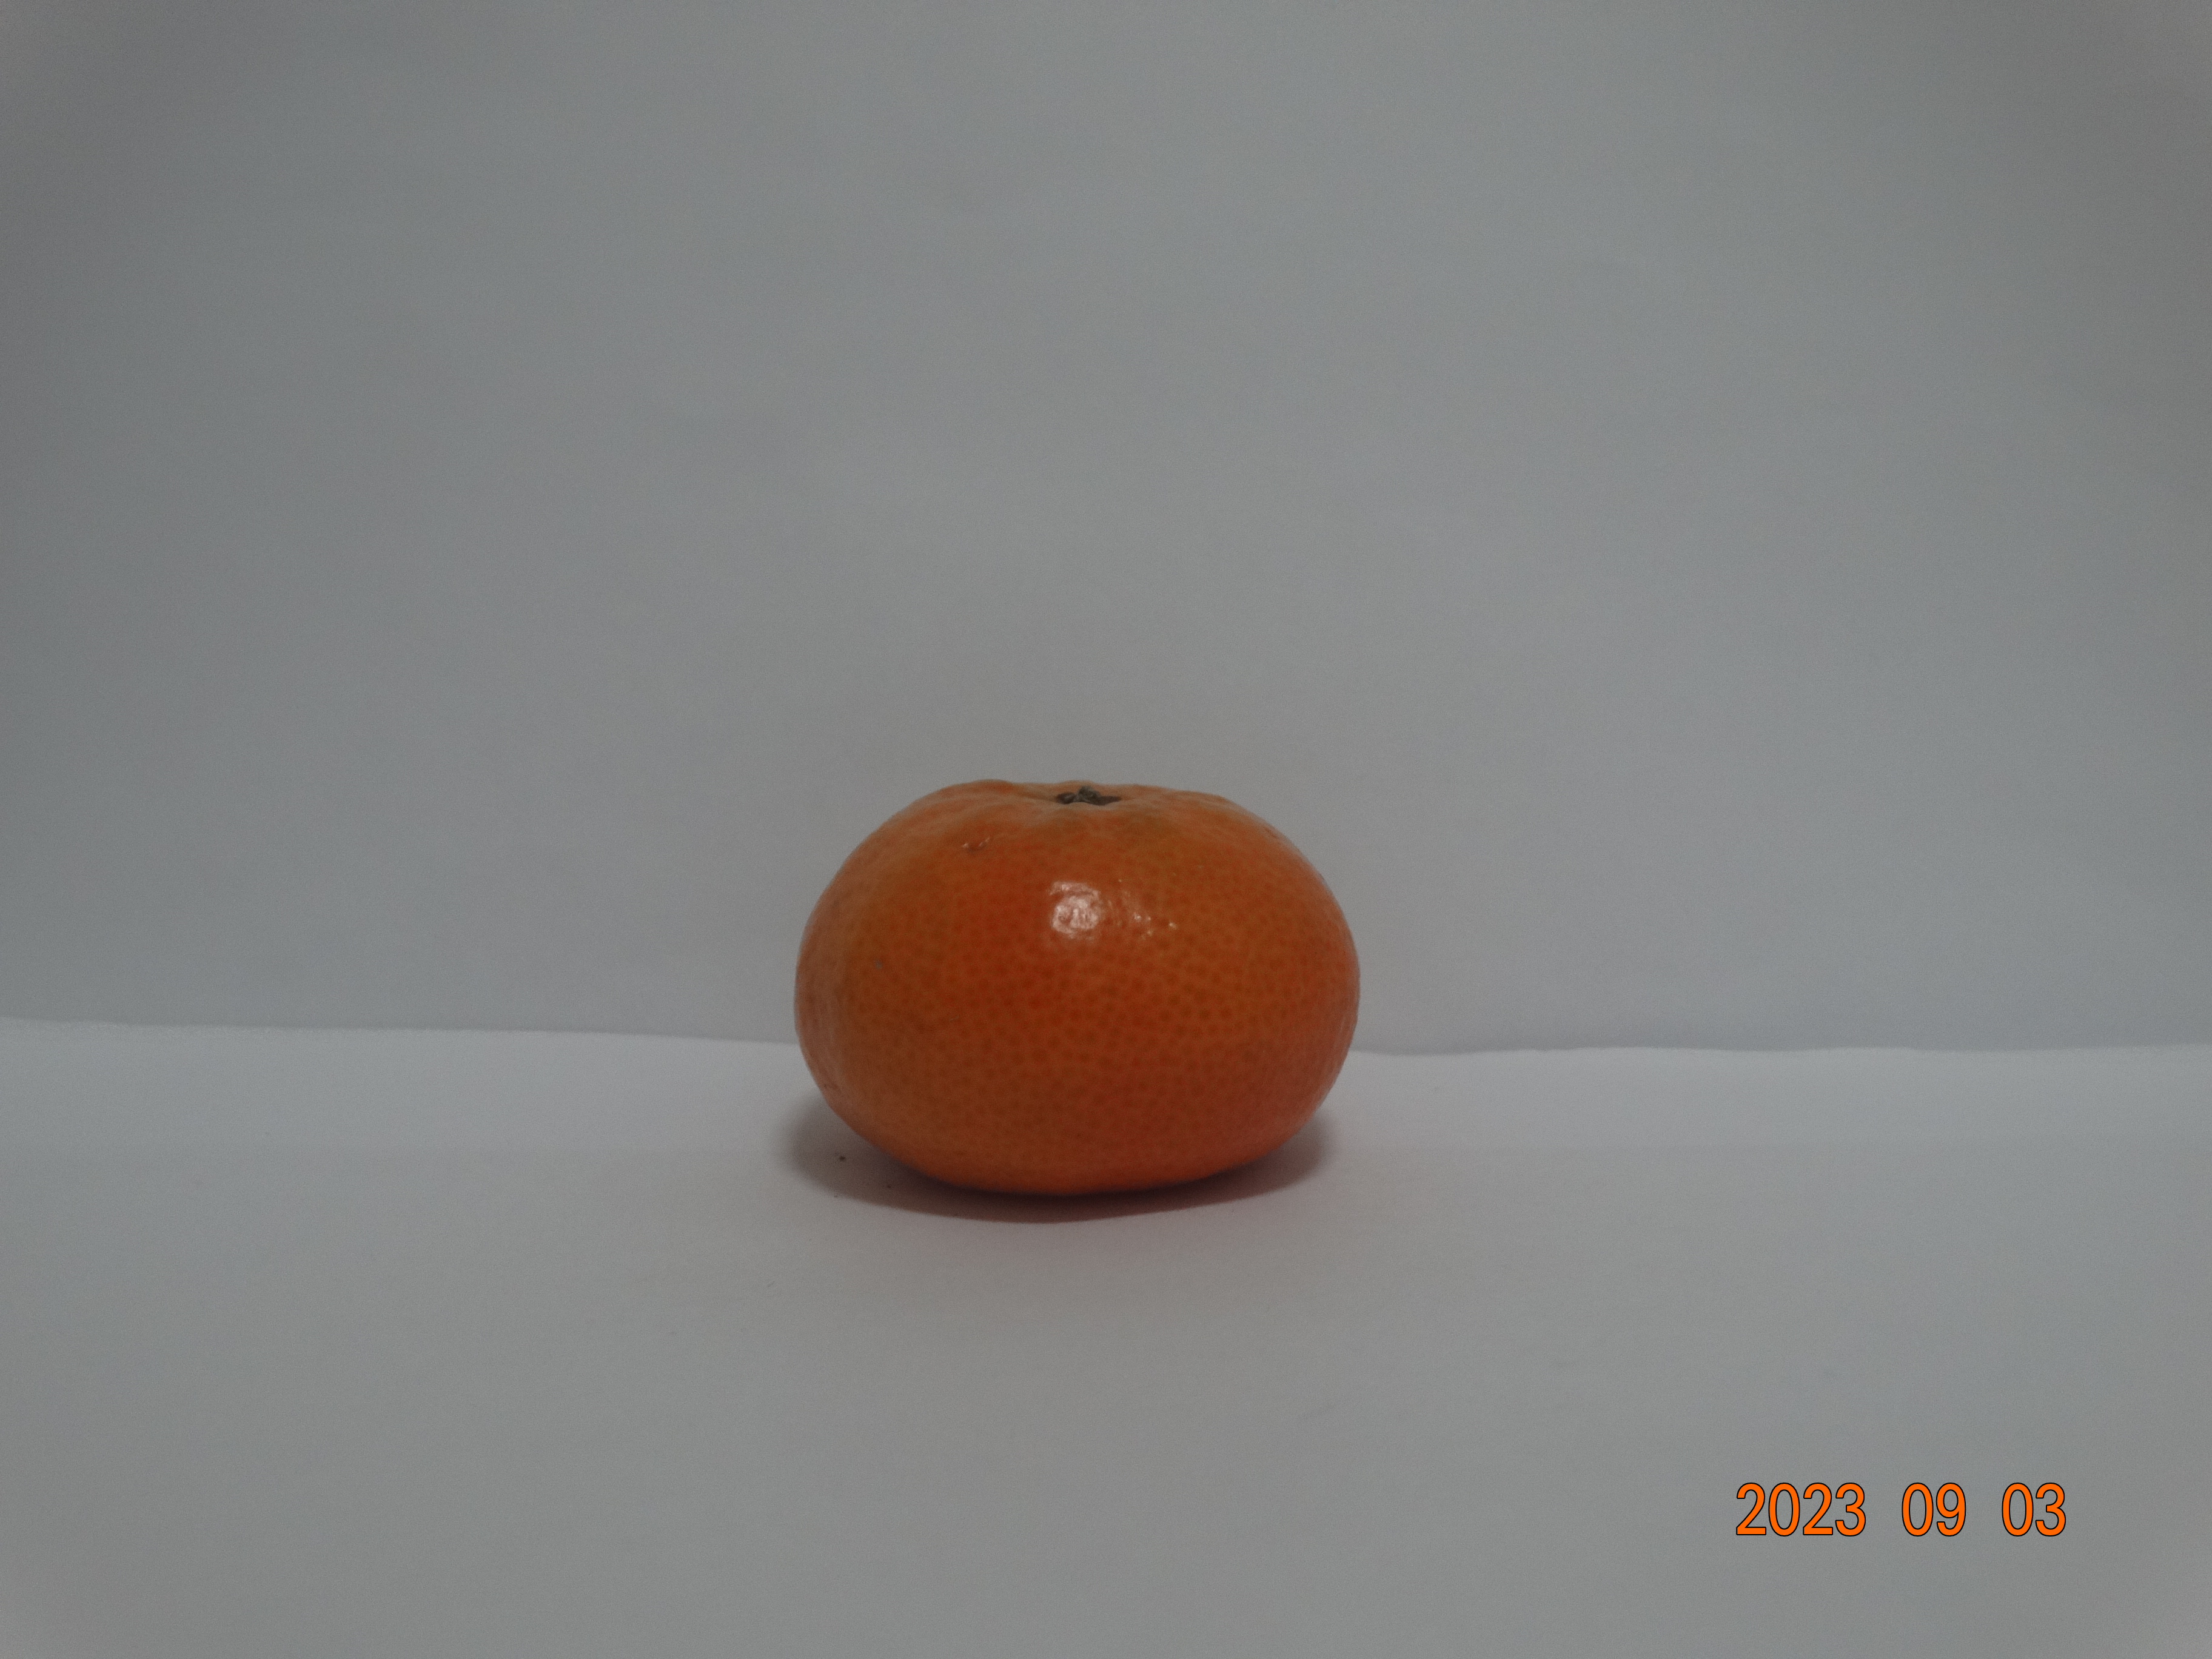
Citrus fruit variety: tangerine